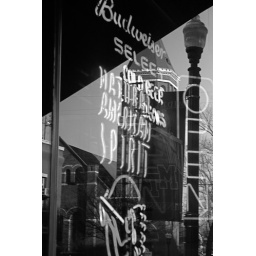
Neon signs in the window of Liquid Smoke